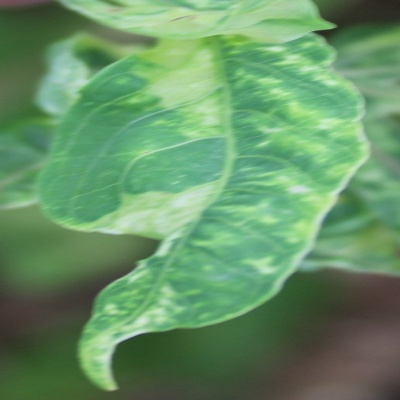
Crop: Cassava
Condition: mosaic